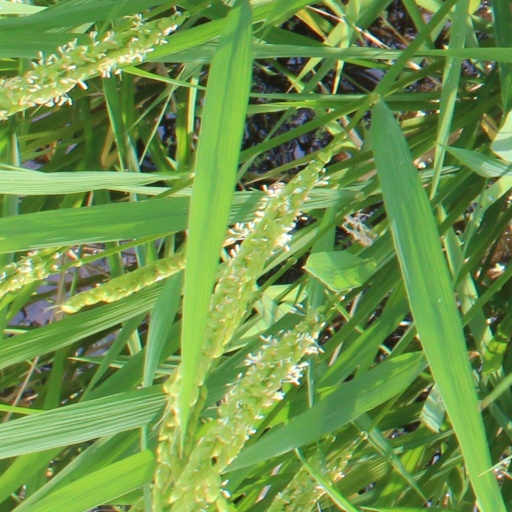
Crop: rice